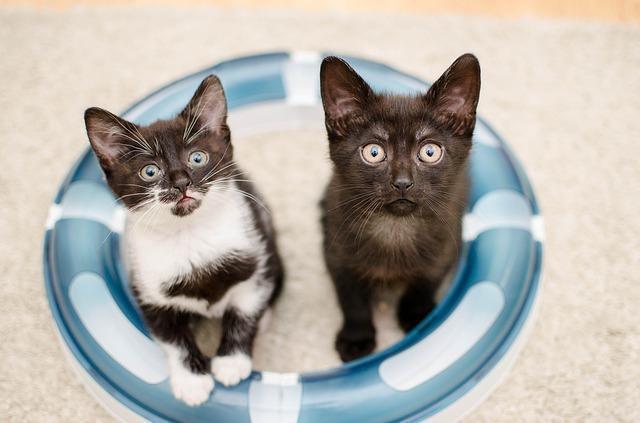
cat